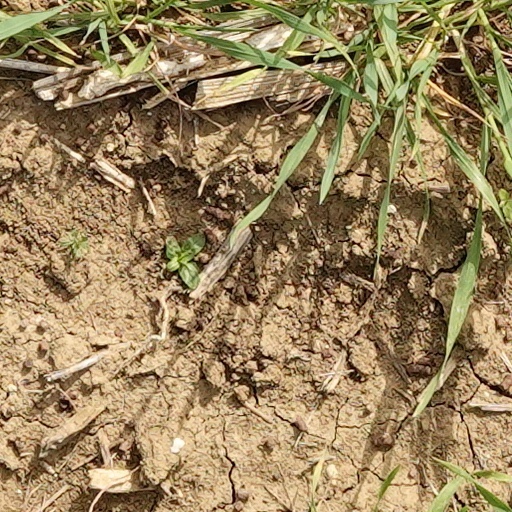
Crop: wheat